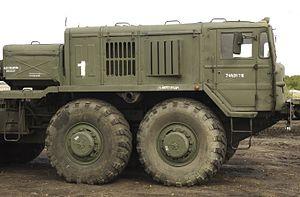
Le MAZ-537 est un camion militaire de l'Armée rouge/des forces armées de la fédération de Russie.